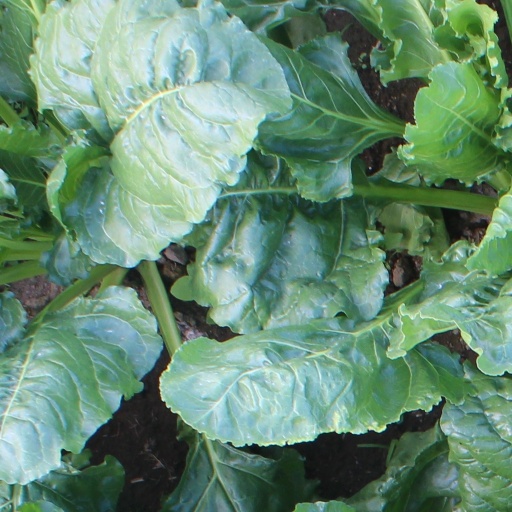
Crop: sugar beet